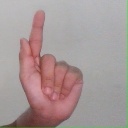
अक्षर: ळ